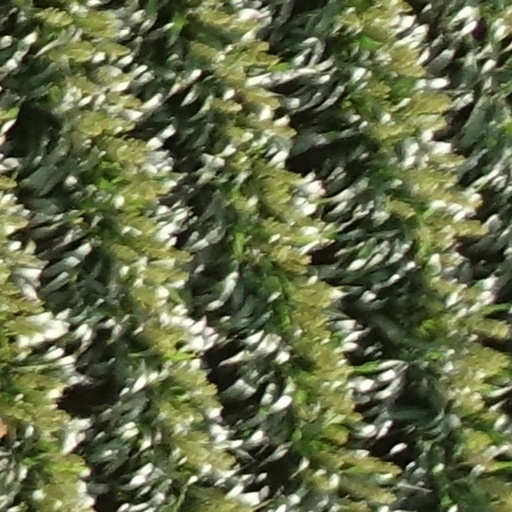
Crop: sorghum